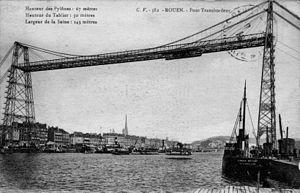
Rouen, le Pont Transbordeur
Cette liste de ponts de France présente une liste de ponts remarquables de France, tant par leurs caractéristiques dimensionnelles, que par leur intérêt architectural ou historique.
Ferdinand Joseph Arnodin est un ingénieur et industriel français né le 9 octobre 1845 à Sainte-Foy-lès-Lyon, mort le 14 avril 1924 à Châteauneuf-sur-Loire dans le Loiret.
Le pont transbordeur de Rouen, œuvre de l’ingénieur Ferdinand Arnodin fut, jusqu'en 1940, le dernier ouvrage d'art à franchir la Seine avant son estuaire. Il permettait la traversée du fleuve au moyen d'une nacelle, à environ 700 mètres du pont Boieldieu, à hauteur de l’actuel pont Guillaume-le-Conquérant.